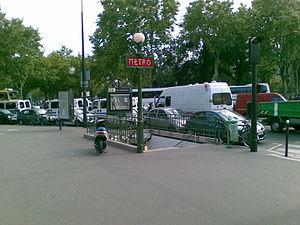
Porte de Saint-Cloud est une station de la ligne 9 du métro de Paris, située dans le 16ᵉ arrondissement de Paris.